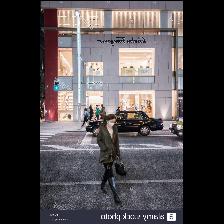
Label: Human